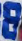
Number: 8